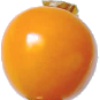
Label: physalis